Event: Nepal Earthquake
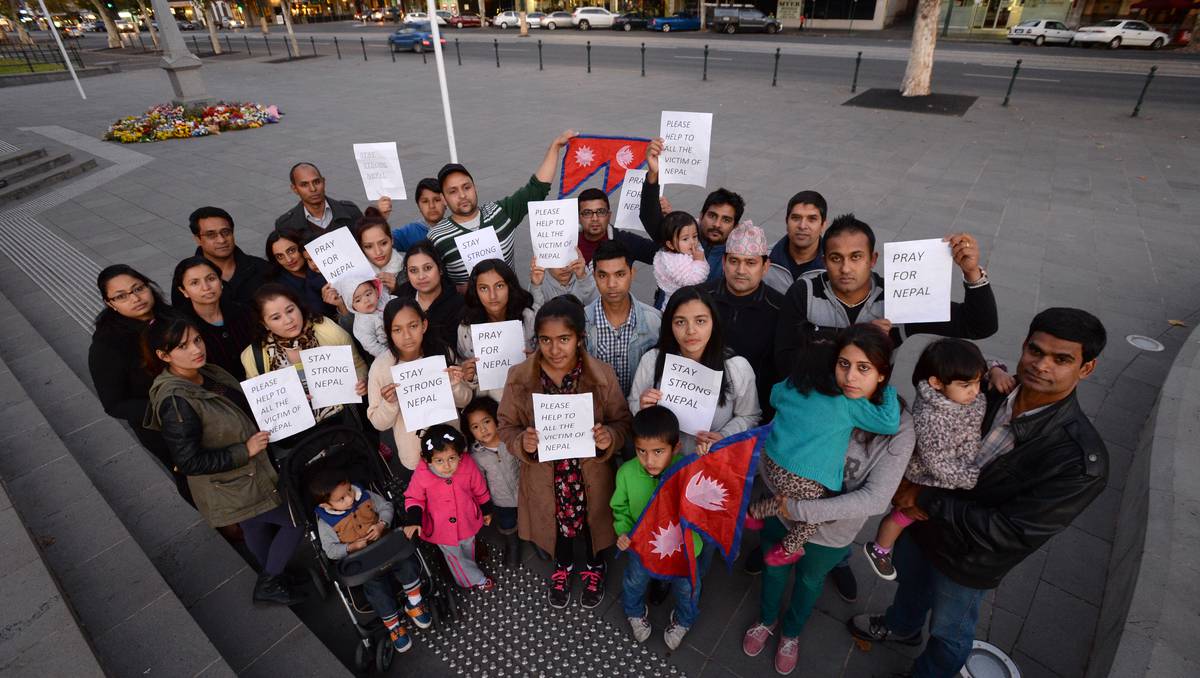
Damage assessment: no_damage